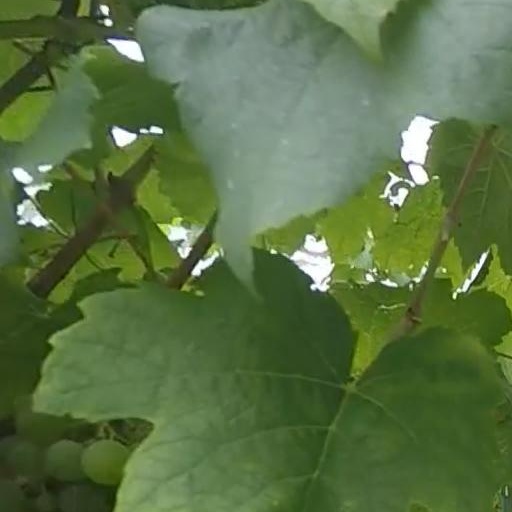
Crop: grape